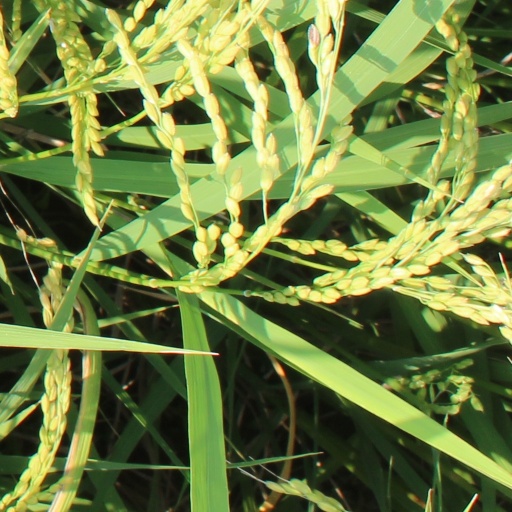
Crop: rice